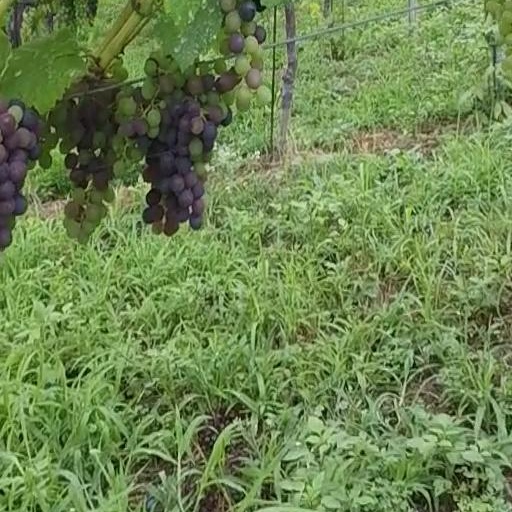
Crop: grape